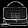
Label: Bag